Fariburz II

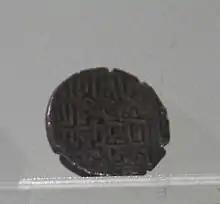
Copper fulus of II Fariburz. Museum of History of Azerbaijan, Baku

Information about his reign does not exist. However coins minted on his name was found along with name of Caliph al-Nasir. Inscriptions on coins mentions his name as ""al-Malik al-Adil Jalal-ad Dunya wal-Din Fariburz b. Afridun b. Manuchehr, Shirvanshah"". These sumptuous titles gives hint that Shirvanshah was independent during Seljuq-Eldiguzid wars. He reigned after his uncle Shirvanshah Shahanshah, until 1204. He was succeeded by another uncle Shirvanshah Farrukhzad I. His issues are not mentioned anywhere.